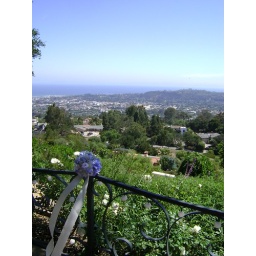
balcony of the most beautiful house in santa barbara